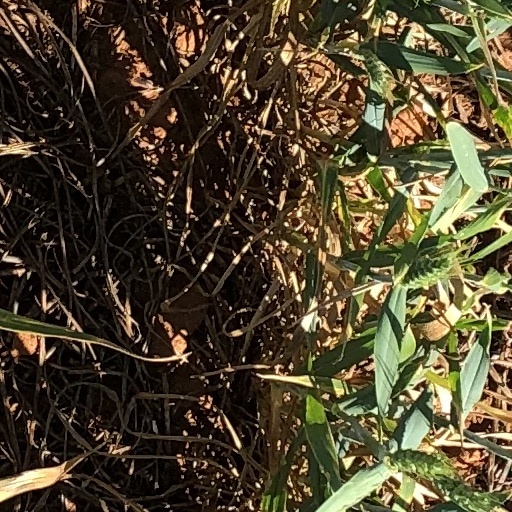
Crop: wheat